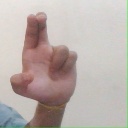
अक्षर: आ